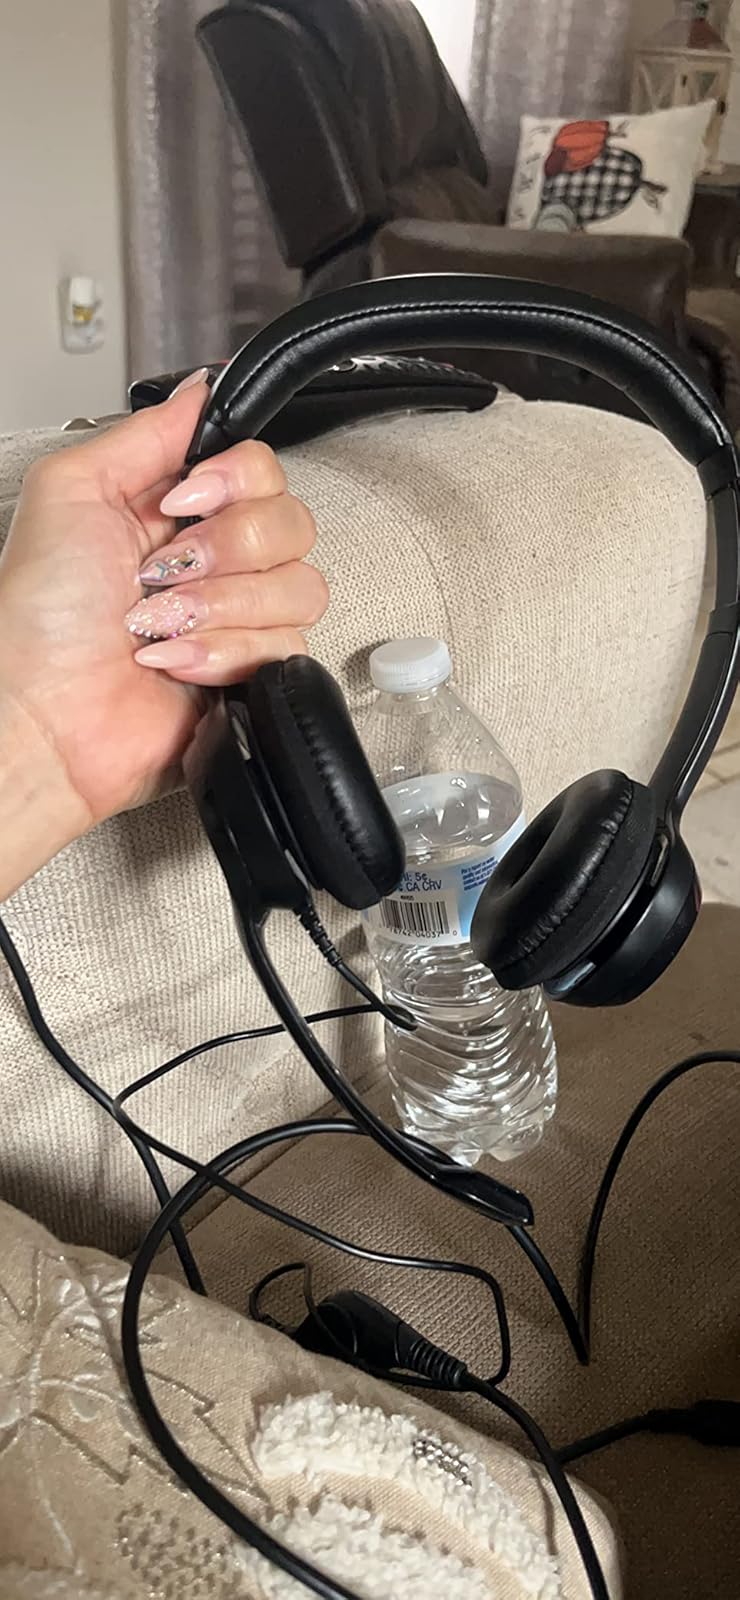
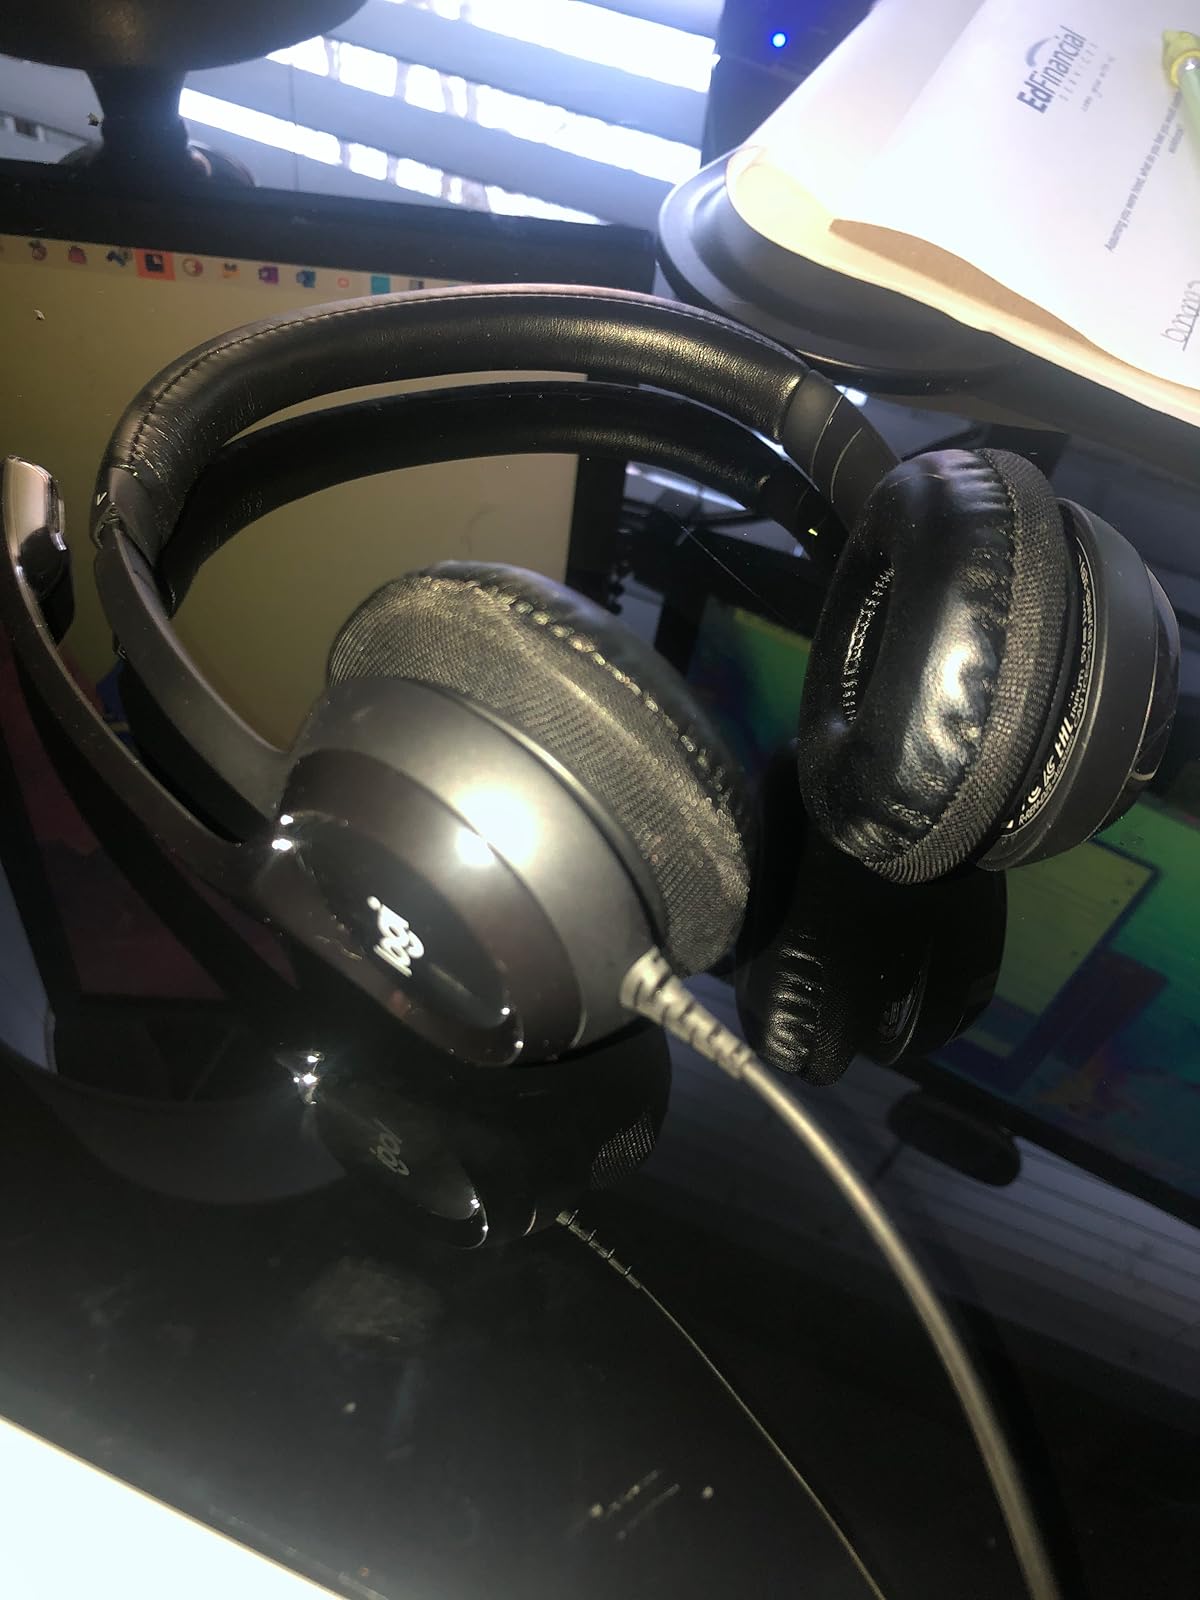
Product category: headphones
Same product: yes